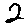
Label: 2